Abu al-Fath Manuchihr Khan

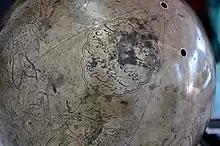
The Manuchihr Globe, Adilnor Collection, Sweden

In 1632–1633, Manuchihr Khan commissioned Hasan ibn Sa‘d al-Qa‘īnī, Master Mālik Husayn Naqqāsh Isfahānī, and Rezvan Beg Zarneshan to produce a celestial globe known later as the Manuchihr Globe.